Disability treatments in the United States

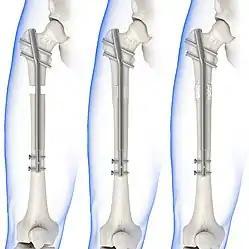
Limb lengthening procedures separate bones, before allowing them to regrow to be a longer length.

Although institutions for the mentally ill and intellectually disabled had started to gain popularity, continuing in the 19th century; there were also new innovative forms of treatment for those with disabilities during this time. Despite the medical innovation during the 18th century, a lot of medical professionals did not have adequate training; or were self-trained in their field of work. Because of this, medical procedures such as bloodletting, where a person was intentionally bled from a part of their body to cure illness or insanity, were common. Medical procedures such as bloodletting were typical in medieval Europe but were also evident in the 18th-century United States. The "Tranquilizing chair" invented by Dr. Benjamin Rush in the late 1700s was a new form of treatment for the "clinically insane." This chair was built to regulate blood circulation in the brain, which was believed to positively affect "insanity" levels in patients. Unlike previous scholars' beliefs that disability and demonic possession were connected, Dr. Benjamin Rush advocated for treating the intellectually disabled or mentally ill as disordered, rather than viewing the relationship through a superstitious and religious lens.